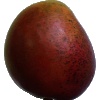
Label: Mango Red 1